Mosaic theory of the Fourth Amendment

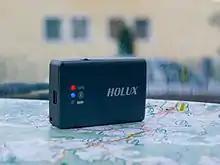
A GPS logger: its measurements can constitute a Fourth Amendment search according to the mosaic theory.

Mosaic theory further developed in response to the drastic expansion of police surveillance in public spaces, enabled by new technologies. This version of the theory asserts that the comprehensive collection of discrete data over time, if analyzed in the aggregate, exposes information about the lives, habits, and relationships of those surveilled that would have previously been impossible to gather and evaluate. As the US Supreme Court later articulated in "Carpenter v. United States", the judiciary is "obligated, as subtler and more far-reaching means of invading privacy have become available to the government, to ensure that the progress of science does not erode Fourth Amendment protections."